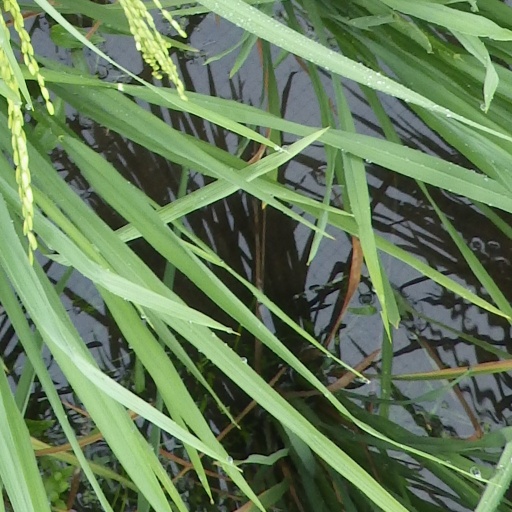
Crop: rice